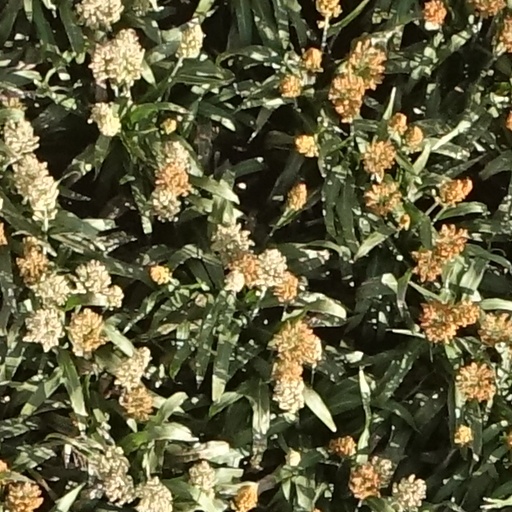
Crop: sorghum